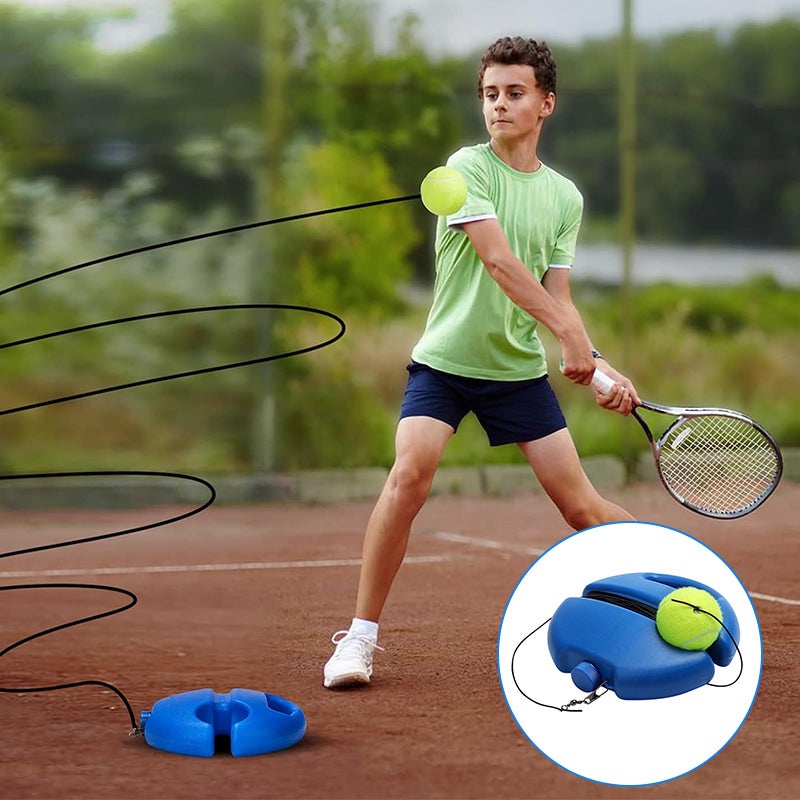
Einzel-Tennis-Trainer-Set
SOLO-TENNISTRAINER – TRAGBAR, EINFACH ZU BEDIENEN UND PERFEKT FÜR JEDES ALTER 🎾 Üben Sie Ihre Tennisfähigkeiten jederzeit und überall! 🏆 BESCHREIBUNG: 💪 UNABHÄNGIGES TRAINING FÜR ALLE NIVEAUS : Egal, ob Sie ein Büroangestellter sind, der Stress abbauen möchte, ein Anfänger, der seine Fähigkeiten verfeinern möchte, oder ein Kind, das seine Koordination entwickelt, dieser Solo-Tennistrainer ist perfekt für alle! Genießen Sie das Trainieren Ihres Aufschlags, Ihrer Vorhand und Ihrer Rückhand ohne Partner. 🛠️ STABILES UND TRAGBARES DESIGN : Die Basis ist so konzipiert, dass sie mit Wasser oder Sand gefüllt werden kann, was Stabilität während intensiver Übungseinheiten gewährleistet. Das rutschfeste Material hält es fest an Ort und Stelle, während das tragbare Design es Ihnen ermöglicht, überall zu üben, von Parks bis zu Ihrem Garten. 🎾 REALISTISCHES REBOUND-ERLEBNIS : Ausgestattet mit einer hochelastischen Saite und einem Tennisball, der professionellen Standards entspricht, simuliert dieser Trainer echte Spielbedingungen. Der Ball prallt nach jedem Schlag automatisch zurück, sodass kontinuierliches Training ohne Unterbrechung möglich ist. 🏆 HOCHWERTIGE MATERIALIEN FÜR LANGLEBIGEN GEBRAUCH : Der Tennisball besteht aus 25 % Wolle auf der Oberfläche, einer strapazierfähigen Mittelschicht und einer Innenschicht aus importiertem Gummi, was Haltbarkeit und gleichbleibende Leistung gewährleistet. Das Design gegen Verheddern sorgt für ein reibungsloses, problemloses Erlebnis. 👪 FÜR ALLE ALTERSGRUPPEN UND ZWECKE GEEIGNET : Ideal für Büroangestellte, Senioren auf der Suche nach Freizeitsport, Tennisanfänger und Kinder, die aktiv bleiben und ihre Fähigkeiten verbessern möchten. Dieser Trainer hilft bei Koordination, Kraft und Beweglichkeit und ist somit ein vielseitiges Gerät für jedermann. KUNDENREZENSIONEN: ⭐⭐⭐⭐⭐ „Dieser Solotrainer ist genau das, was ich brauchte! Er ist stabil, einfach aufzubauen und ich kann meine Schwünge üben, wann immer ich will.“ – Emily R. ⭐⭐⭐⭐⭐ „Mein Sohn liebt es, damit im Garten zu spielen. Es hilft ihm, sein Spiel zu verbessern und gleichzeitig Spaß zu haben!“ – Michael H. ⭐⭐⭐⭐⭐ „Stabil, tragbar und effektiv. Großartig sowohl für Anfänger als auch für erfahrene Spieler, die ihre Fähigkeiten verfeinern möchten.“ – Claire P. PRODUKTDETAILS: Anwendbare Benutzergruppen : Büroangestellte : Lindern Sie Rückenschmerzen durch langes Sitzen, indem Sie mit Tennistraining aktiv bleiben. Senioren : Genießen Sie Ihre Freizeit, während Sie Ihre Muskeln stärken und fit bleiben. Tennis für Anfänger : Einfach zu verwenden und schnell zu erlernen, perfekt für Neueinsteiger in den Sport. Kinder : Hilft beim Springen, Strecken und beim allgemeinen Wachstum. SOLO-TRAININGSANLEITUNG : Füllen Sie den Sockel zur Stabilisierung mit Wasser oder Sand. Befestigen Sie den Tennisball mit der Schnur an der Basis. Schlagen Sie den Ball leicht nach oben, um zu verhindern, dass er von der Schnur wieder auf den Boden gezogen wird. TENNISBALLDETAILS : Oberflächenmaterial : 25 % Wolle Mittlere Schicht : Verschleißfeste Schicht Innere Schicht : Importierter Gummi Gewicht : Ungefähr 56,7–58,5 g (2–2,1 oz) Sprungkraftanforderung : Wenn der Ball aus einer Höhe von 2,54 m (8,3 Fuß) auf eine harte Oberfläche fällt, sollte er auf eine Höhe von 1,35 m – 1,47 m (4,4 – 4,8 Fuß) springen. Durchmesser : 6,35–6,67 cm (2,5–2,6 Zoll) PACKUNGSINHALT: 1 Set Solo-Tennistrainer Verbessern Sie noch heute Ihre Tennisfähigkeiten mit diesem All-in-One-Solotrainer! 🎾💪
Brand: rheinsmond
Category: Sporting Goods > Athletics > Tennis > Tennis Training Aids > Tennis Training Backpacks